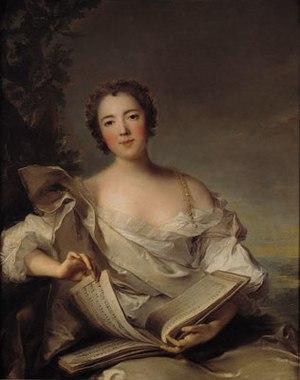
Les Princesses de Turenne étaient les épouses des ducs de Bouillon, princes de Turenne et de Sedan.
Marie Armande de La Trémoille est une noble française de l'Ancien Régime, Princesse de Turenne.